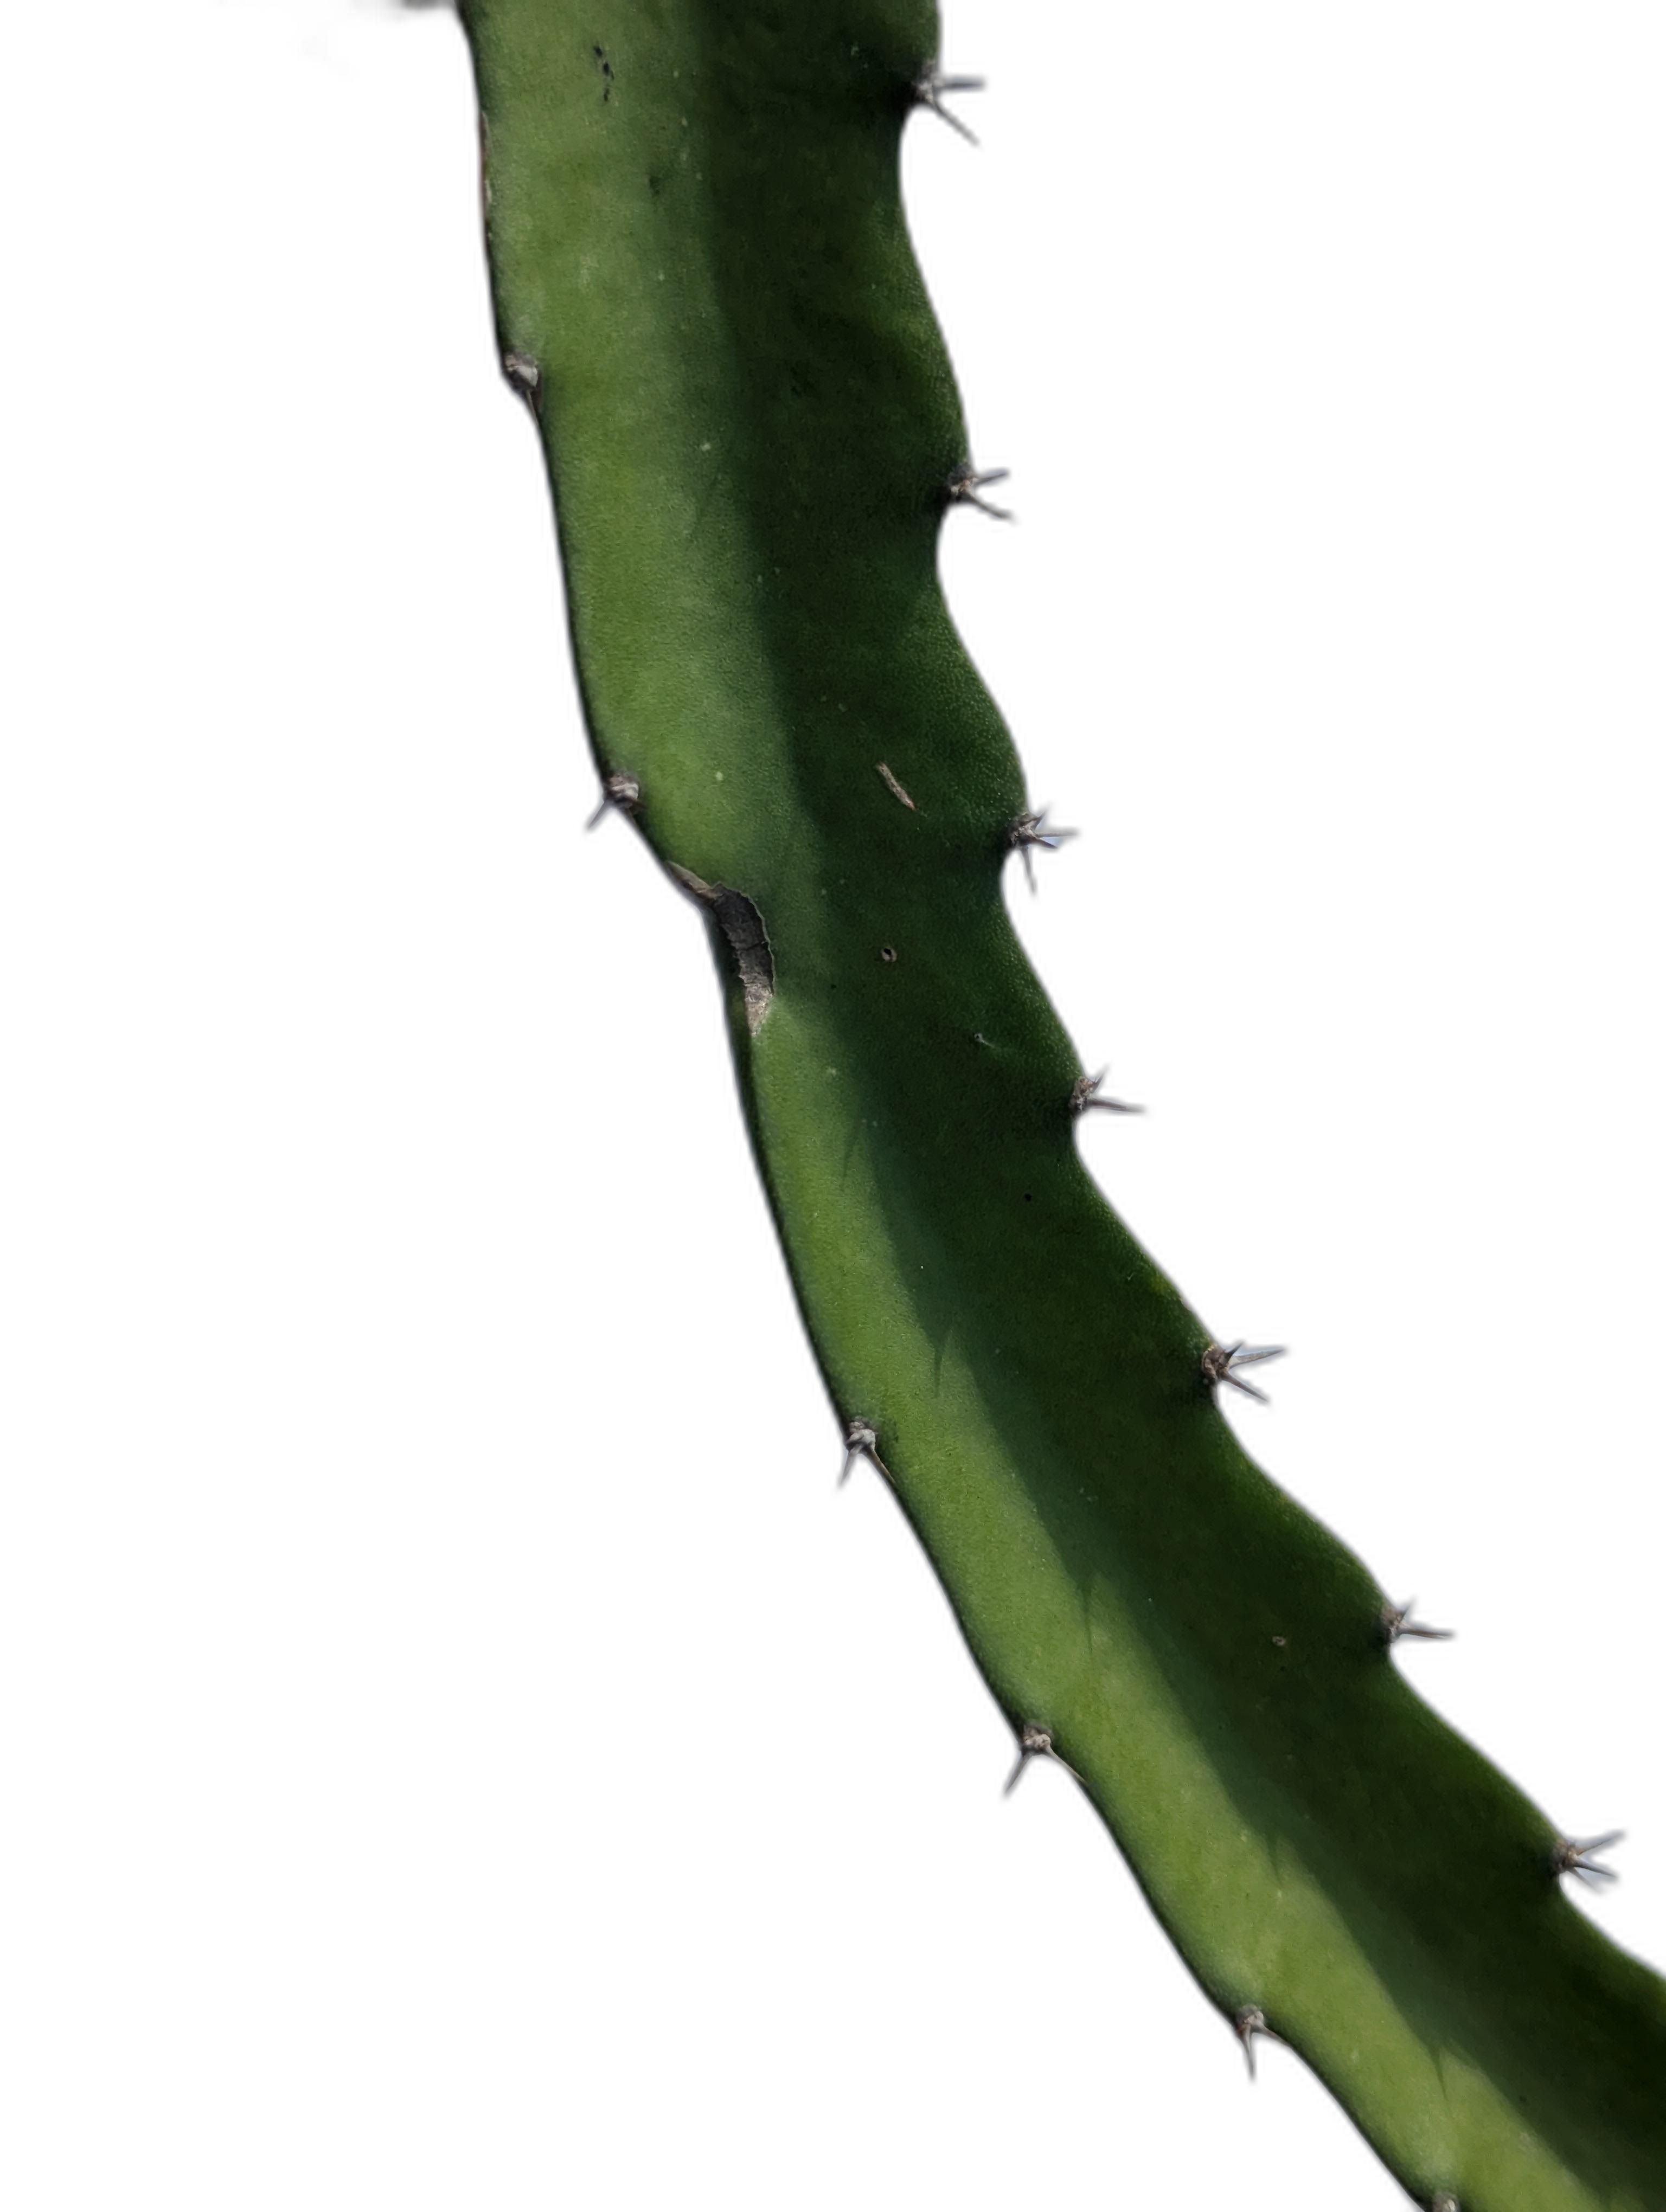
Label: Good leaf